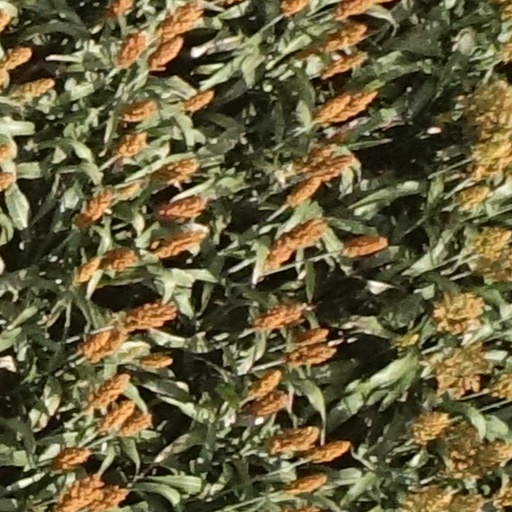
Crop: sorghum